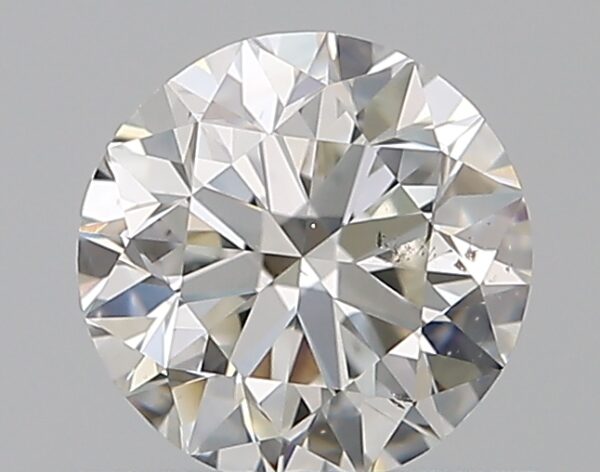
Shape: round
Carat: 0.51
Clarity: SI1
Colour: I
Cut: VG
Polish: EX
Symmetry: EX
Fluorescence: F
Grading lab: GIA
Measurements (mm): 4.99 x 5.03 x 3.2